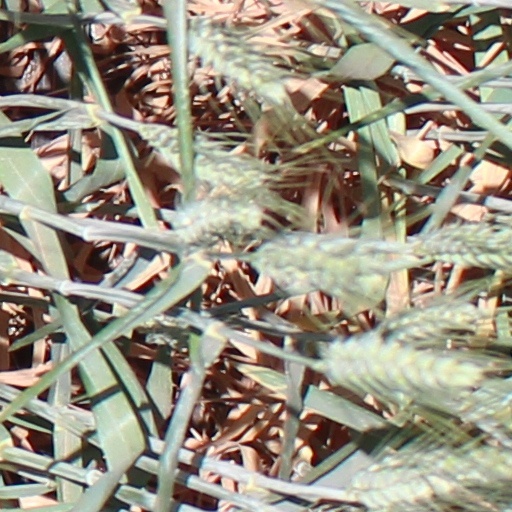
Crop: wheat